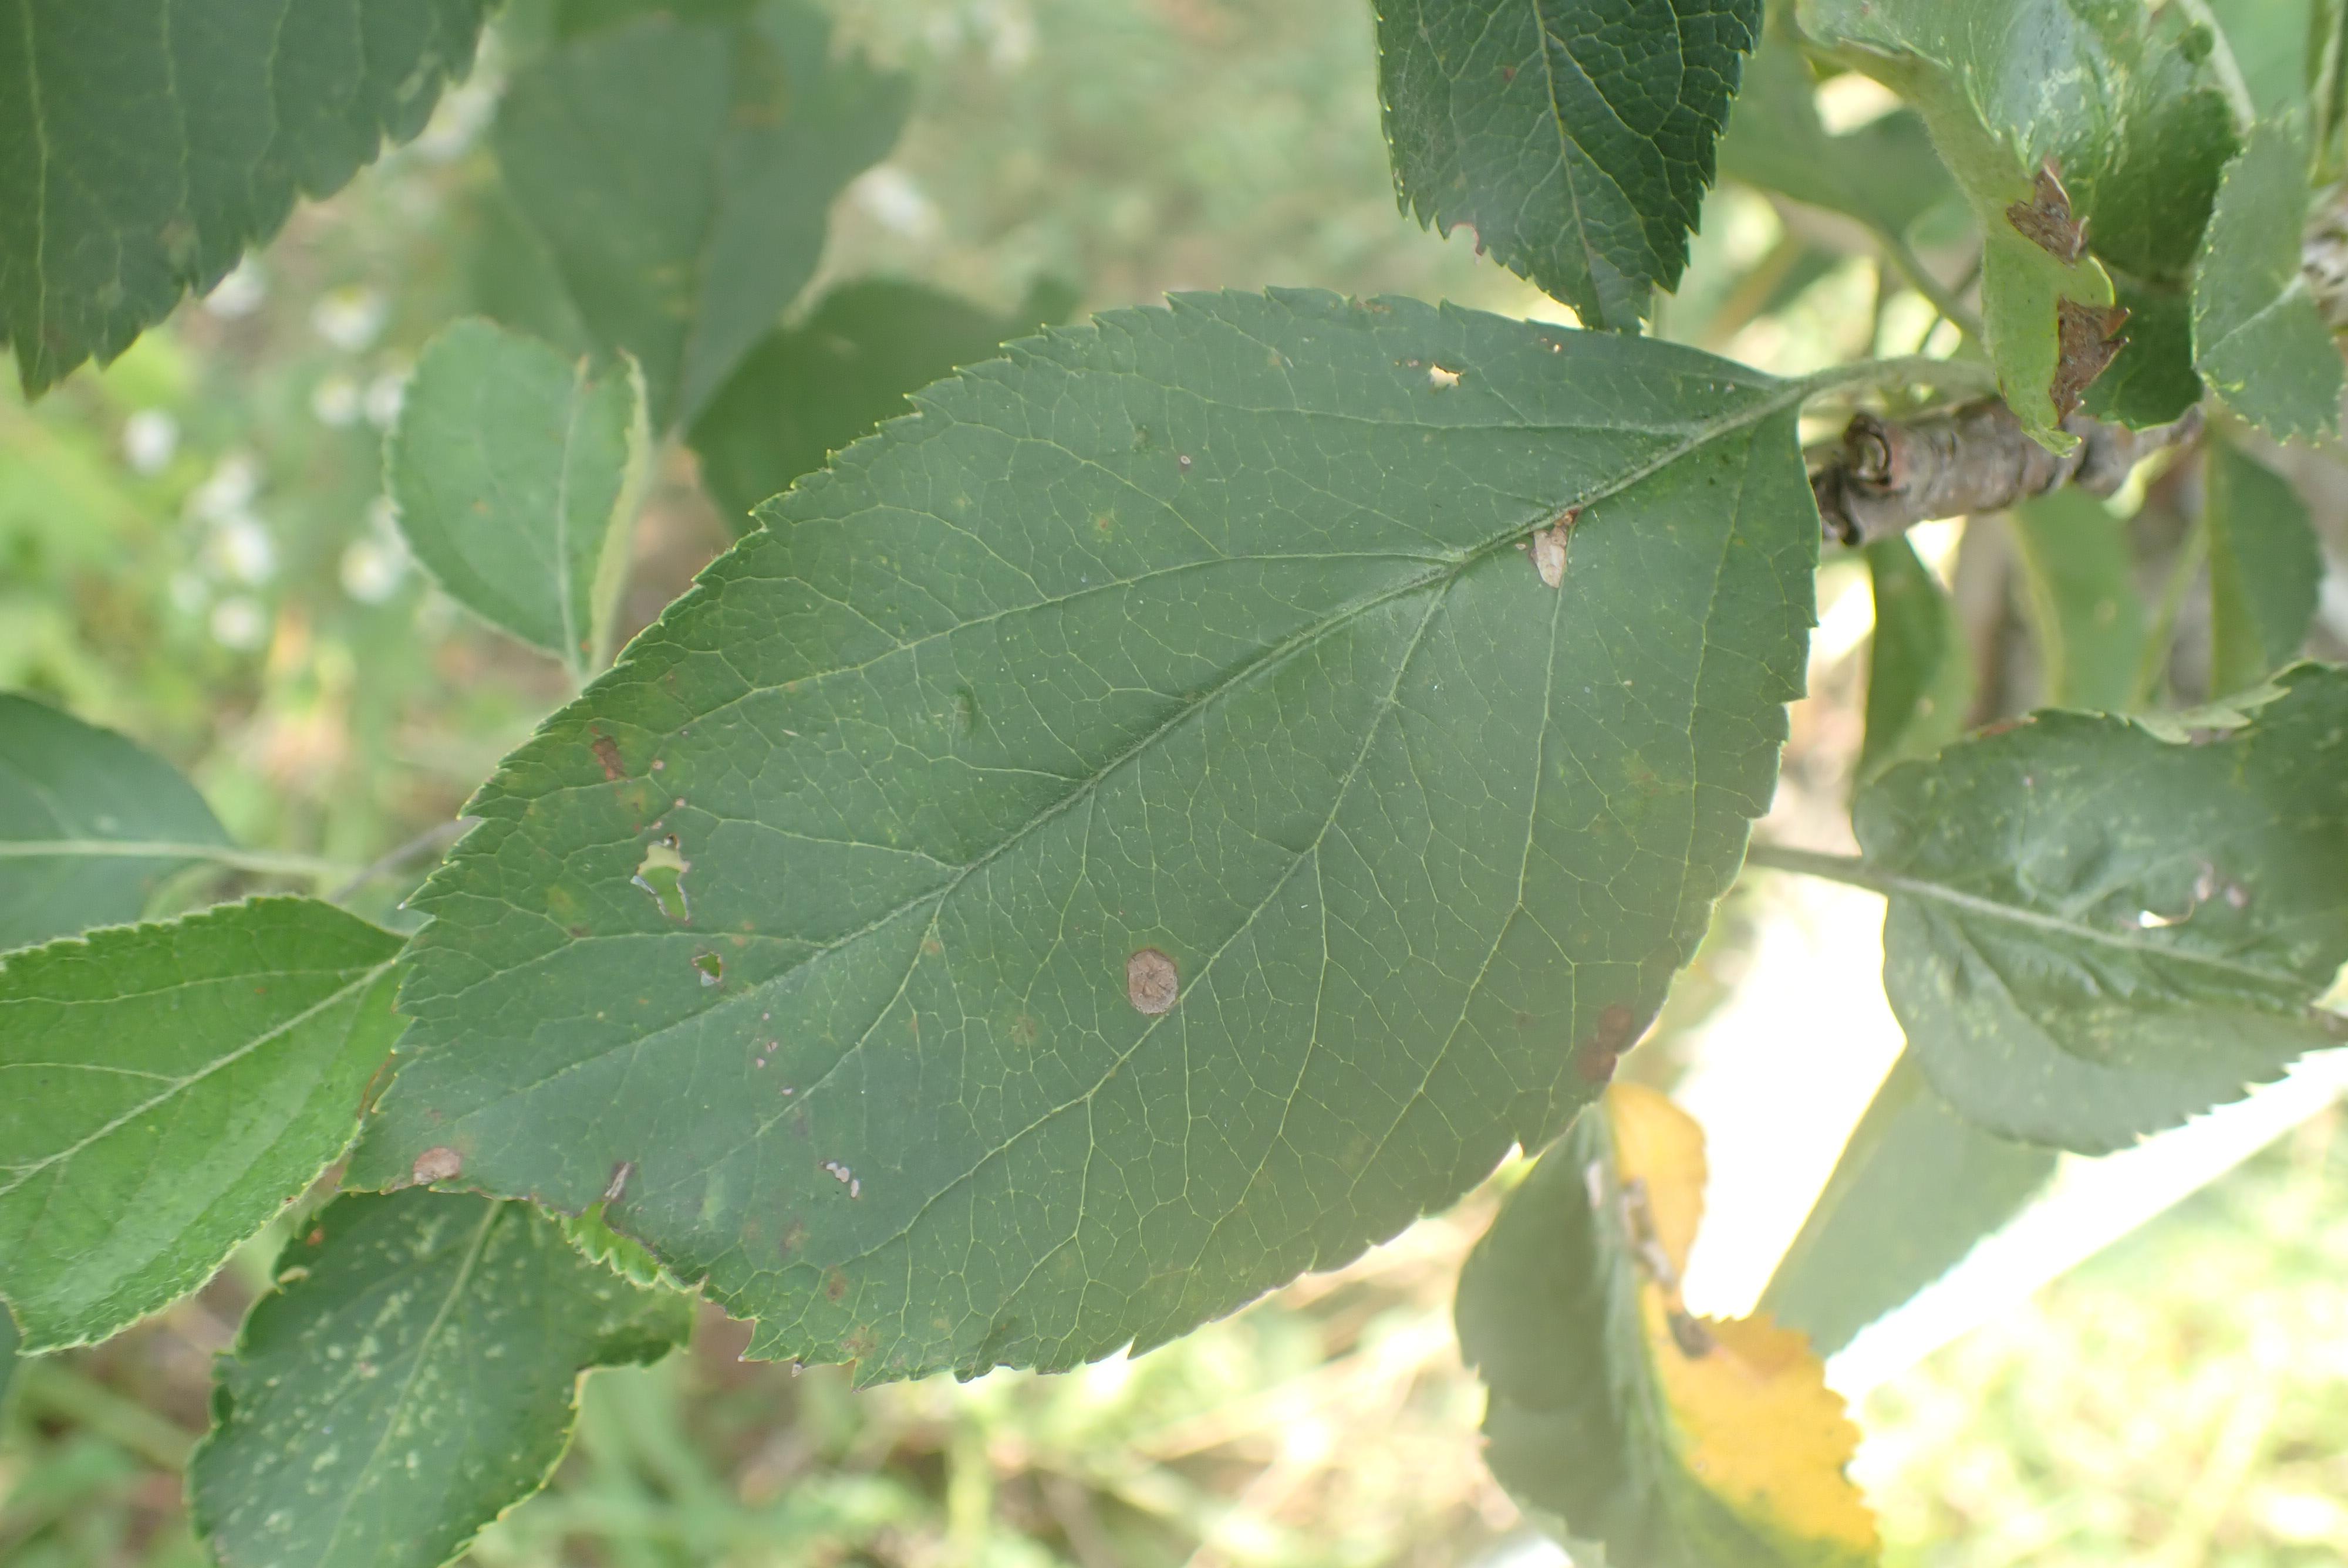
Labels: scab, frog_eye_leaf_spot